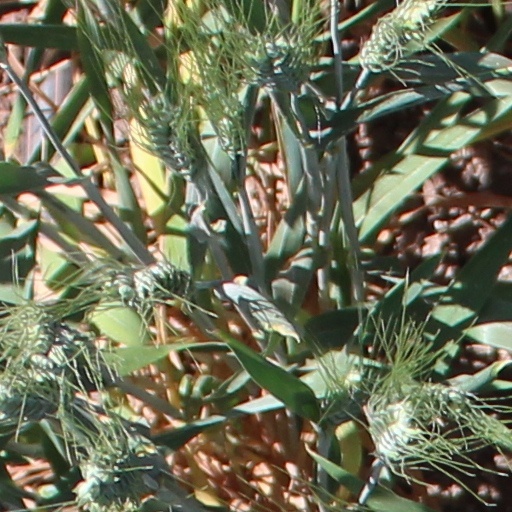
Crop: wheat